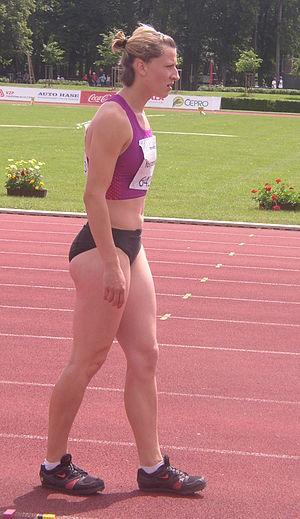
Lyudmyla Yosypenko est une heptathlonienne ukrainienne.